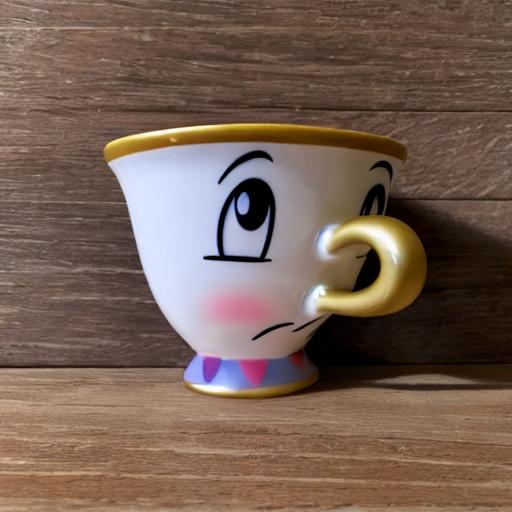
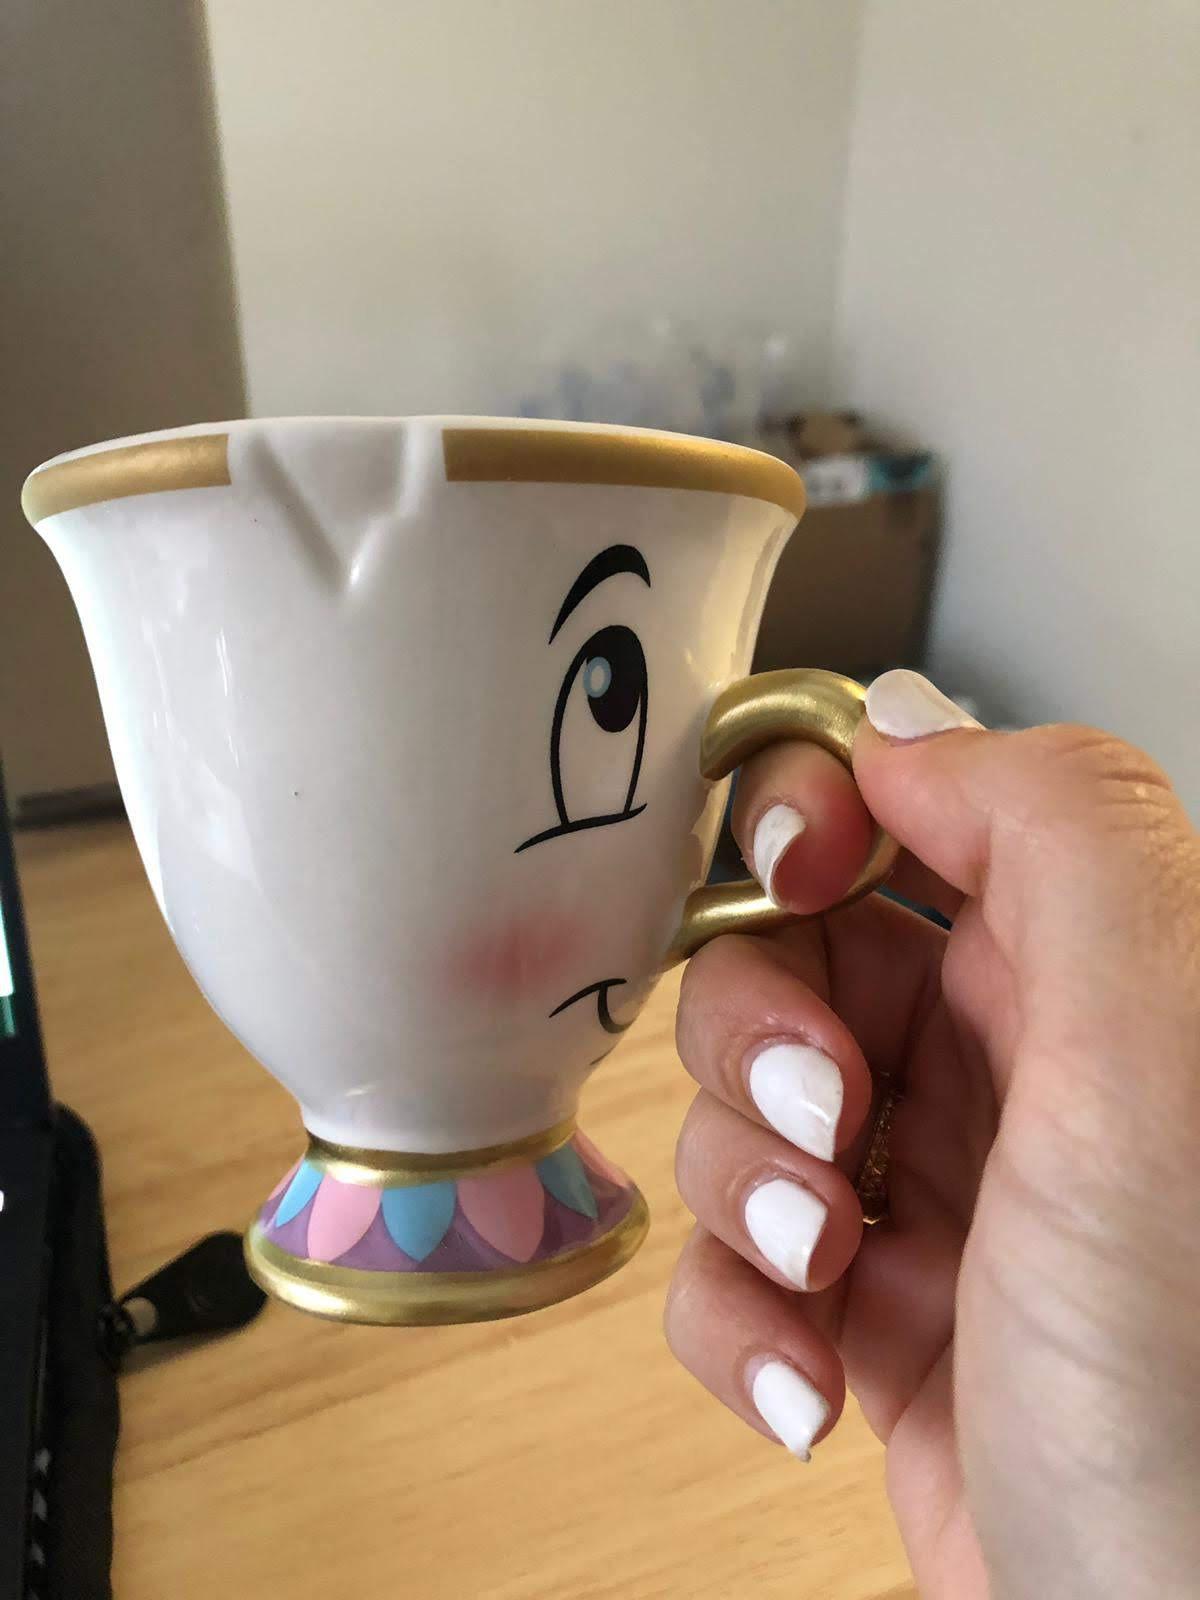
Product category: items_mug
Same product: no